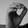
ASL letter: O